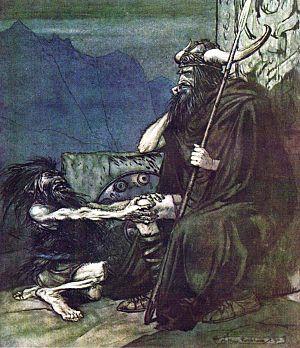
Le nain est une créature humanoïde, légendaire et imaginaire, souterraine et de petite taille, dont la figure actuelle est principalement issue de la mythologie nordique et des croyances germaniques médiévales. Comme le lutin, le gobelin et le gnome, avec lesquels il est souvent confondu, il fait partie du « petit peuple ». Il partage peut-être l'origine des géants mythologiques.